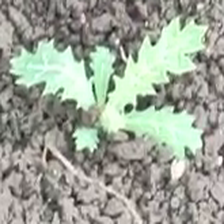
Weed species: Bilayat_(Mexicana_Argemone)